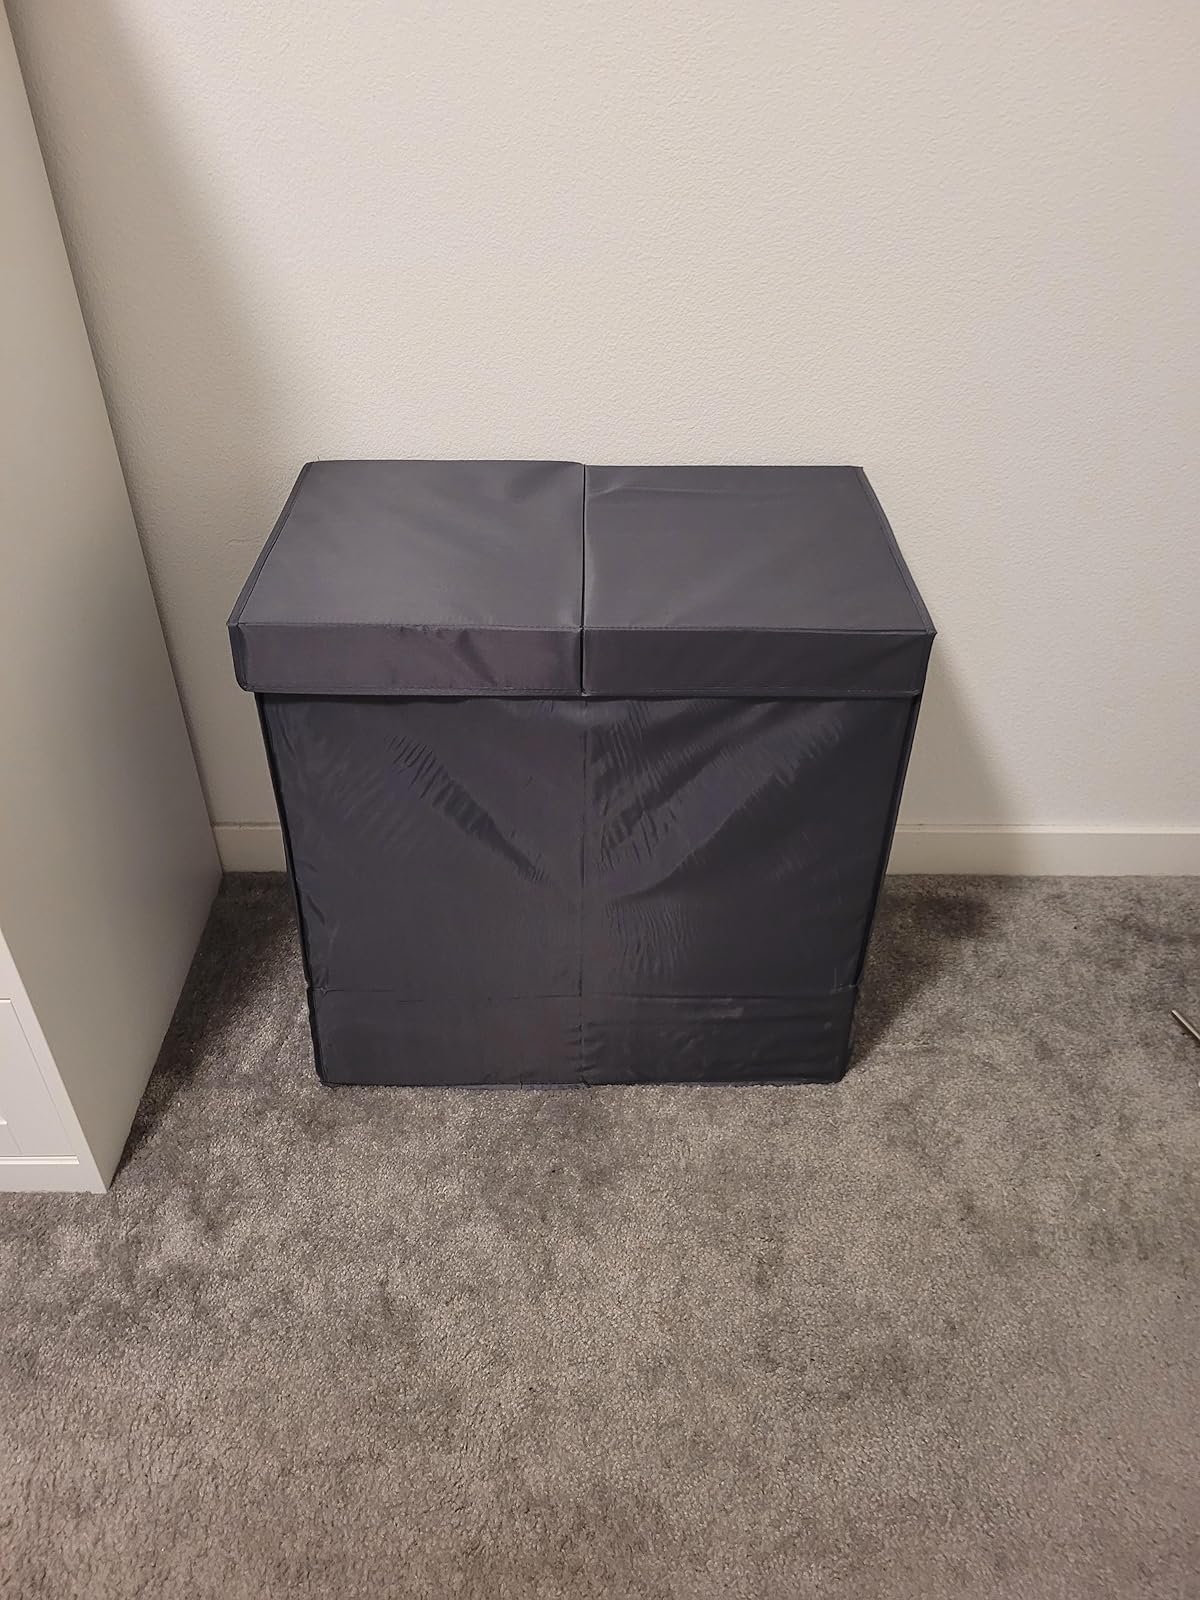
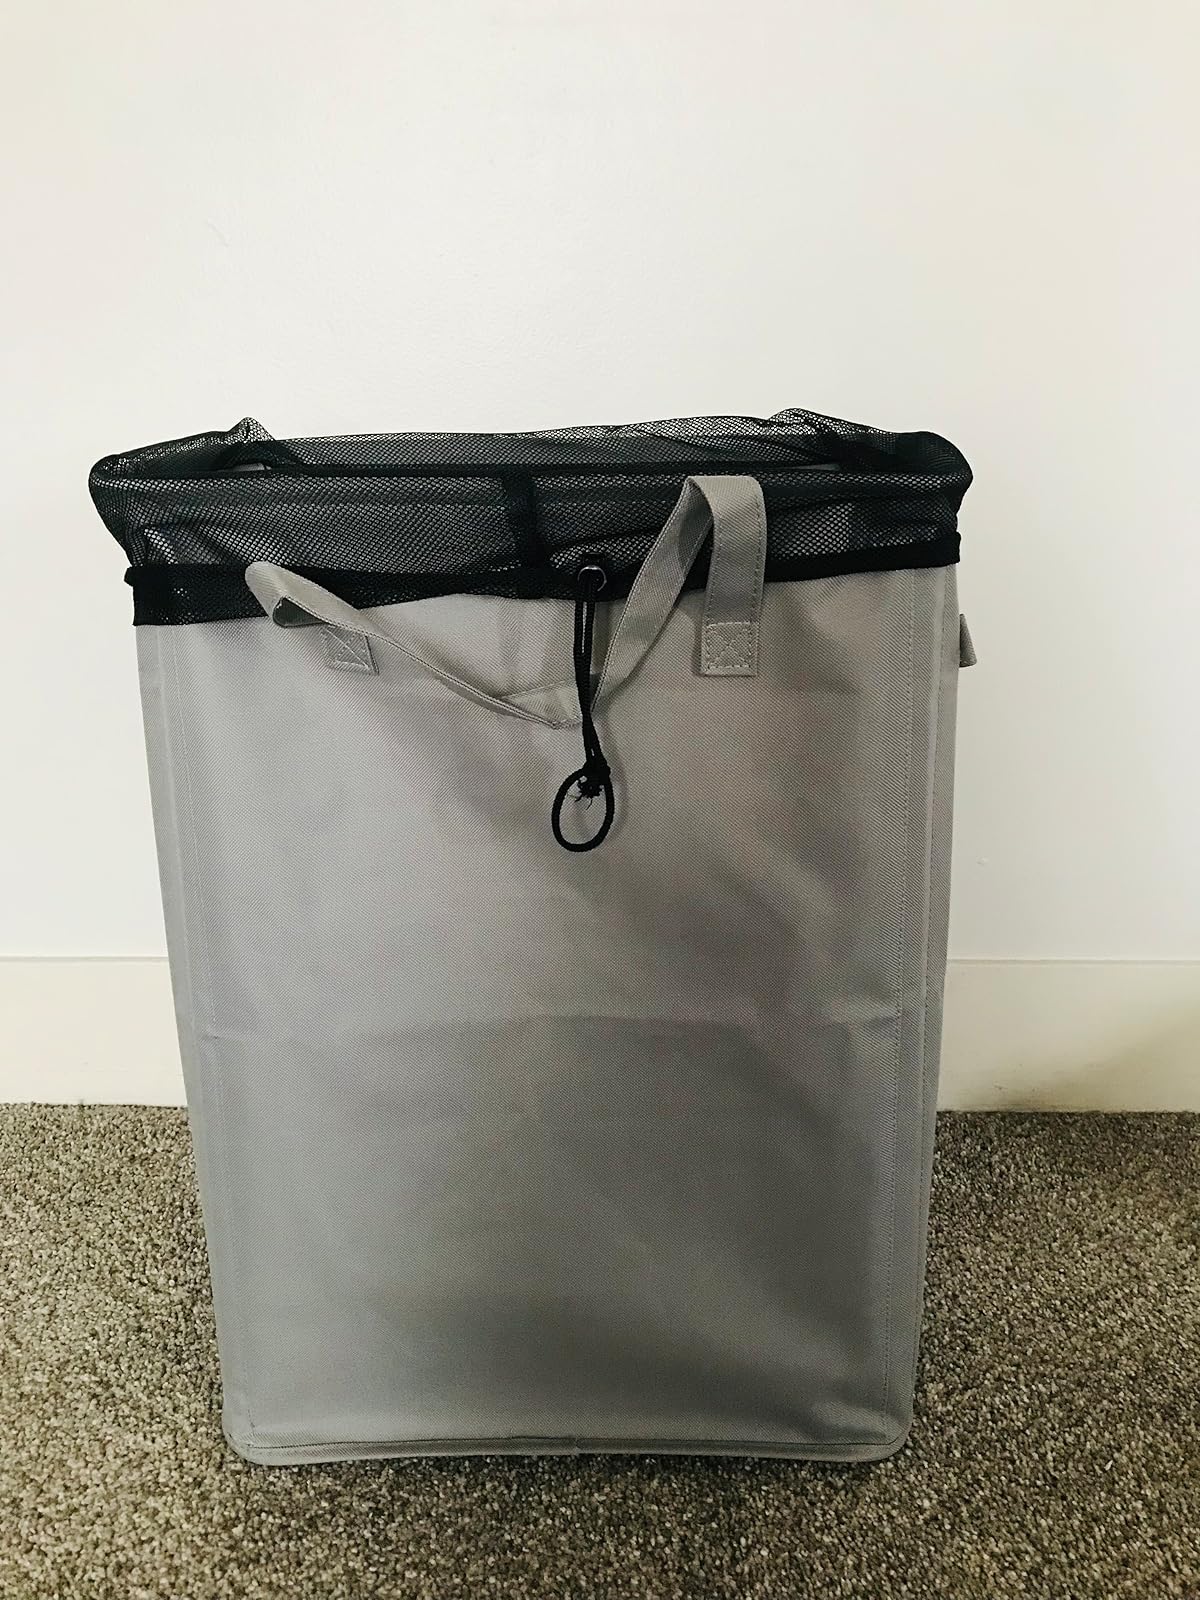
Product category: items_hamper
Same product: no